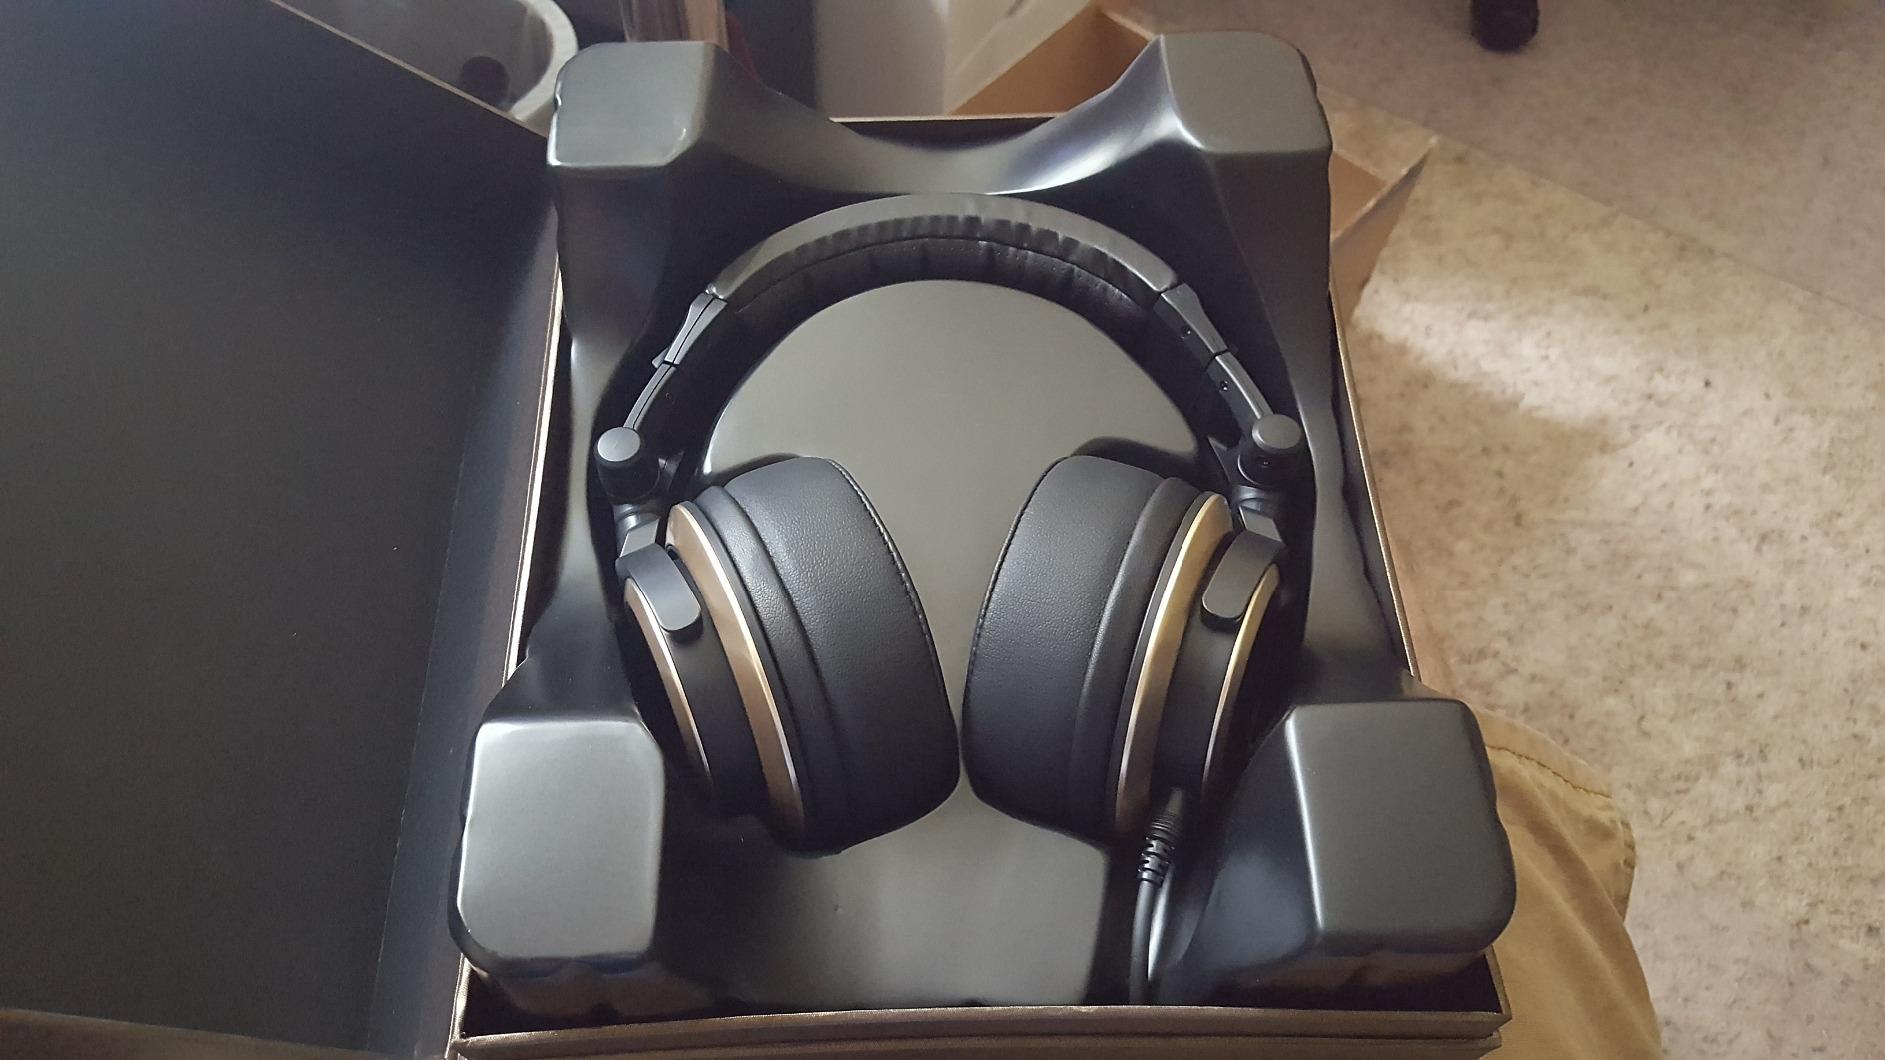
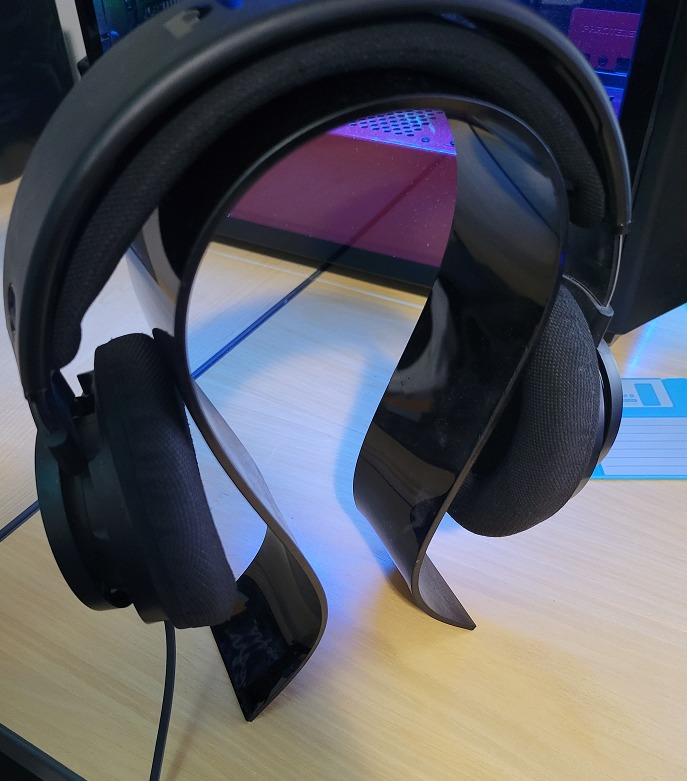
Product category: headphones
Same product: no